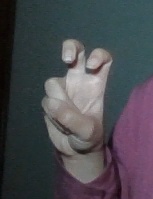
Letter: toot